Libor Zábranský (ice hockey, born 2000)

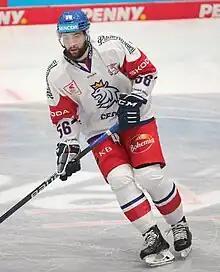
Zábranský with the Czech Republic in 2023

Libor Zábranský Jr. (born 26 May 2000) is a Czech ice hockey defenceman currently playing for Porin Ässät of the Liiga. He is the son of the Czech former professional ice hockey defenceman Libor Zábranský Sr.